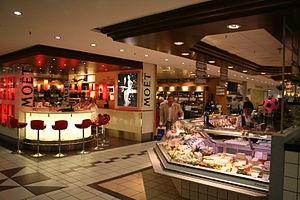
Kaufhaus des Westens ou KaDeWe est le plus vaste commerce de ce type en Europe. Il se situe à proximité du Tiergarten et du Kurfürstendamm dans le quartier de Schöneberg à Berlin. Il présente 60 000 mètres carrés au sol et s'étend sur sept étages.